Josephson voltage standard

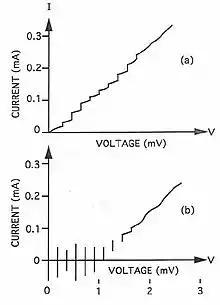
Fig. 1 Constant voltage steps in the I–V curve of a junction driven with microwave radiation for (a) a low capacitance junction and (b) a high capacitance junction.

The Josephson effect was initially used to improve the measurement of the constant formula_14 based on voltage values derived from the SI volt realization as maintained by Weston cells. The uncertainty of these measurements was limited by the uncertainty of the SI volt realization and the stability of the Weston cells. The stability of the Josephson volt depends only on the stability of formula_1 (which can easily be a part in 10), and is at least four orders of magnitude better than the stability of Weston cells. Thus, in the early 1970s, many national standards laboratories adopted a value for the Josephson constant formula_24 and began using the (inverse) AC Josephson effect as the practical standard of voltage. Owing to small differences in existing national standards, different values of formula_25 were adopted by various countries. This inconsistency was corrected in 1990 when, by international agreement, the constant formula_26 was assigned the value 483597.9 GHz/V and adopted by all standards laboratories. The assigned value is based on a weighted average of volt realization measurements made prior to 1990 at many national measurement institutions. The uncertainty in formula_26 is 0.4 ppm. Standards such as the Josephson volt that depend on fundamental constants rather than physical artifacts are known as intrinsic standards. Although the Josephson voltage standard (JVS) does not realize the SI definition of the volt, it provides a very stable reference voltage that can be reproduced anywhere without the need to transfer artifacts such as Weston cells. The accuracy of the Josephson voltage–frequency relation formula_28, and its independence from experimental conditions, such as bias current, temperature, and junction materials, have been subjected to many tests. No significant deviation from this relation has been found. In the most precise of these experiments, two Josephson devices are driven by the same frequency source, biased on the same step, and connected in a series opposition loop across a small inductor. Since this loop is entirely superconductive, any voltage difference leads to a changing magnetic field in the inductor. This field is detected with a SQUID magnetometer and its constancy has set an upper limit on the voltage difference of less than 3 parts in 10. Figure 2 is a semilog plot that illustrates how typical differences in DC voltage measurements among National Measurement Institutes (NMIs) have decreased over the last 70 years. The two major improvements coincide with the introduction of single-junction Josephson standards in the early 1970s and the introduction of series-array Josephson standards beginning in 1984.